Clifton H. Johnson

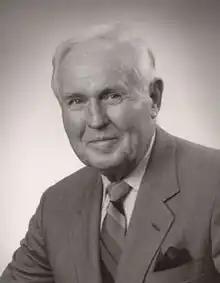

Clifton Herman Johnson (1921–2008) was an American historian noted for founding the Amistad Research Center and for his work on documenting African-American history.